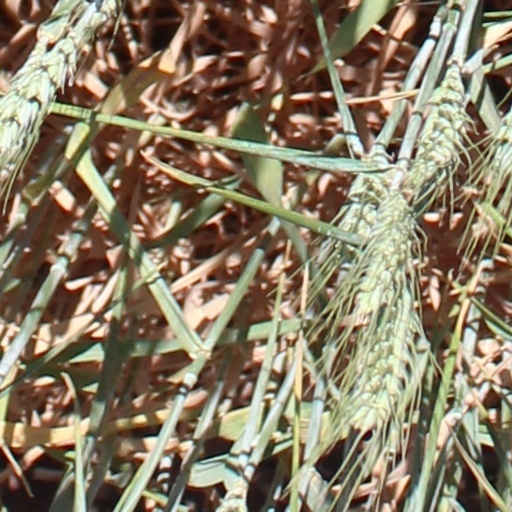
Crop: wheat